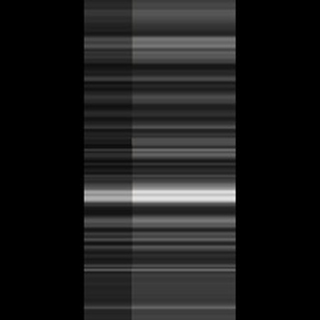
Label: healthy_sugarcane